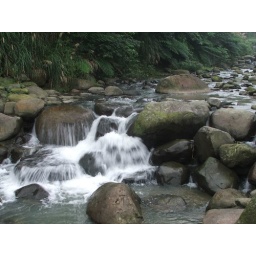
The small creek running beside the road leading up to Dharma Drum Mountain.